I Need Romance 3

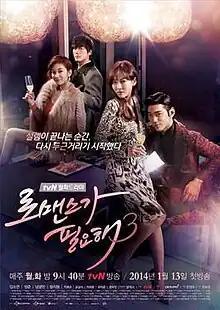
Promotional poster

I Need Romance 3 is a 2014 South Korean television series starring Kim So-yeon, Sung Joon, Namkoong Min, Wang Ji-won, Park Hyo-joo, Yoon Seung-ah and Park Yu-hwan. It aired on cable channel tvN from January 13 to March 4, 2014, on Mondays and Tuesdays at 22:00 (KST) for 16 episodes.